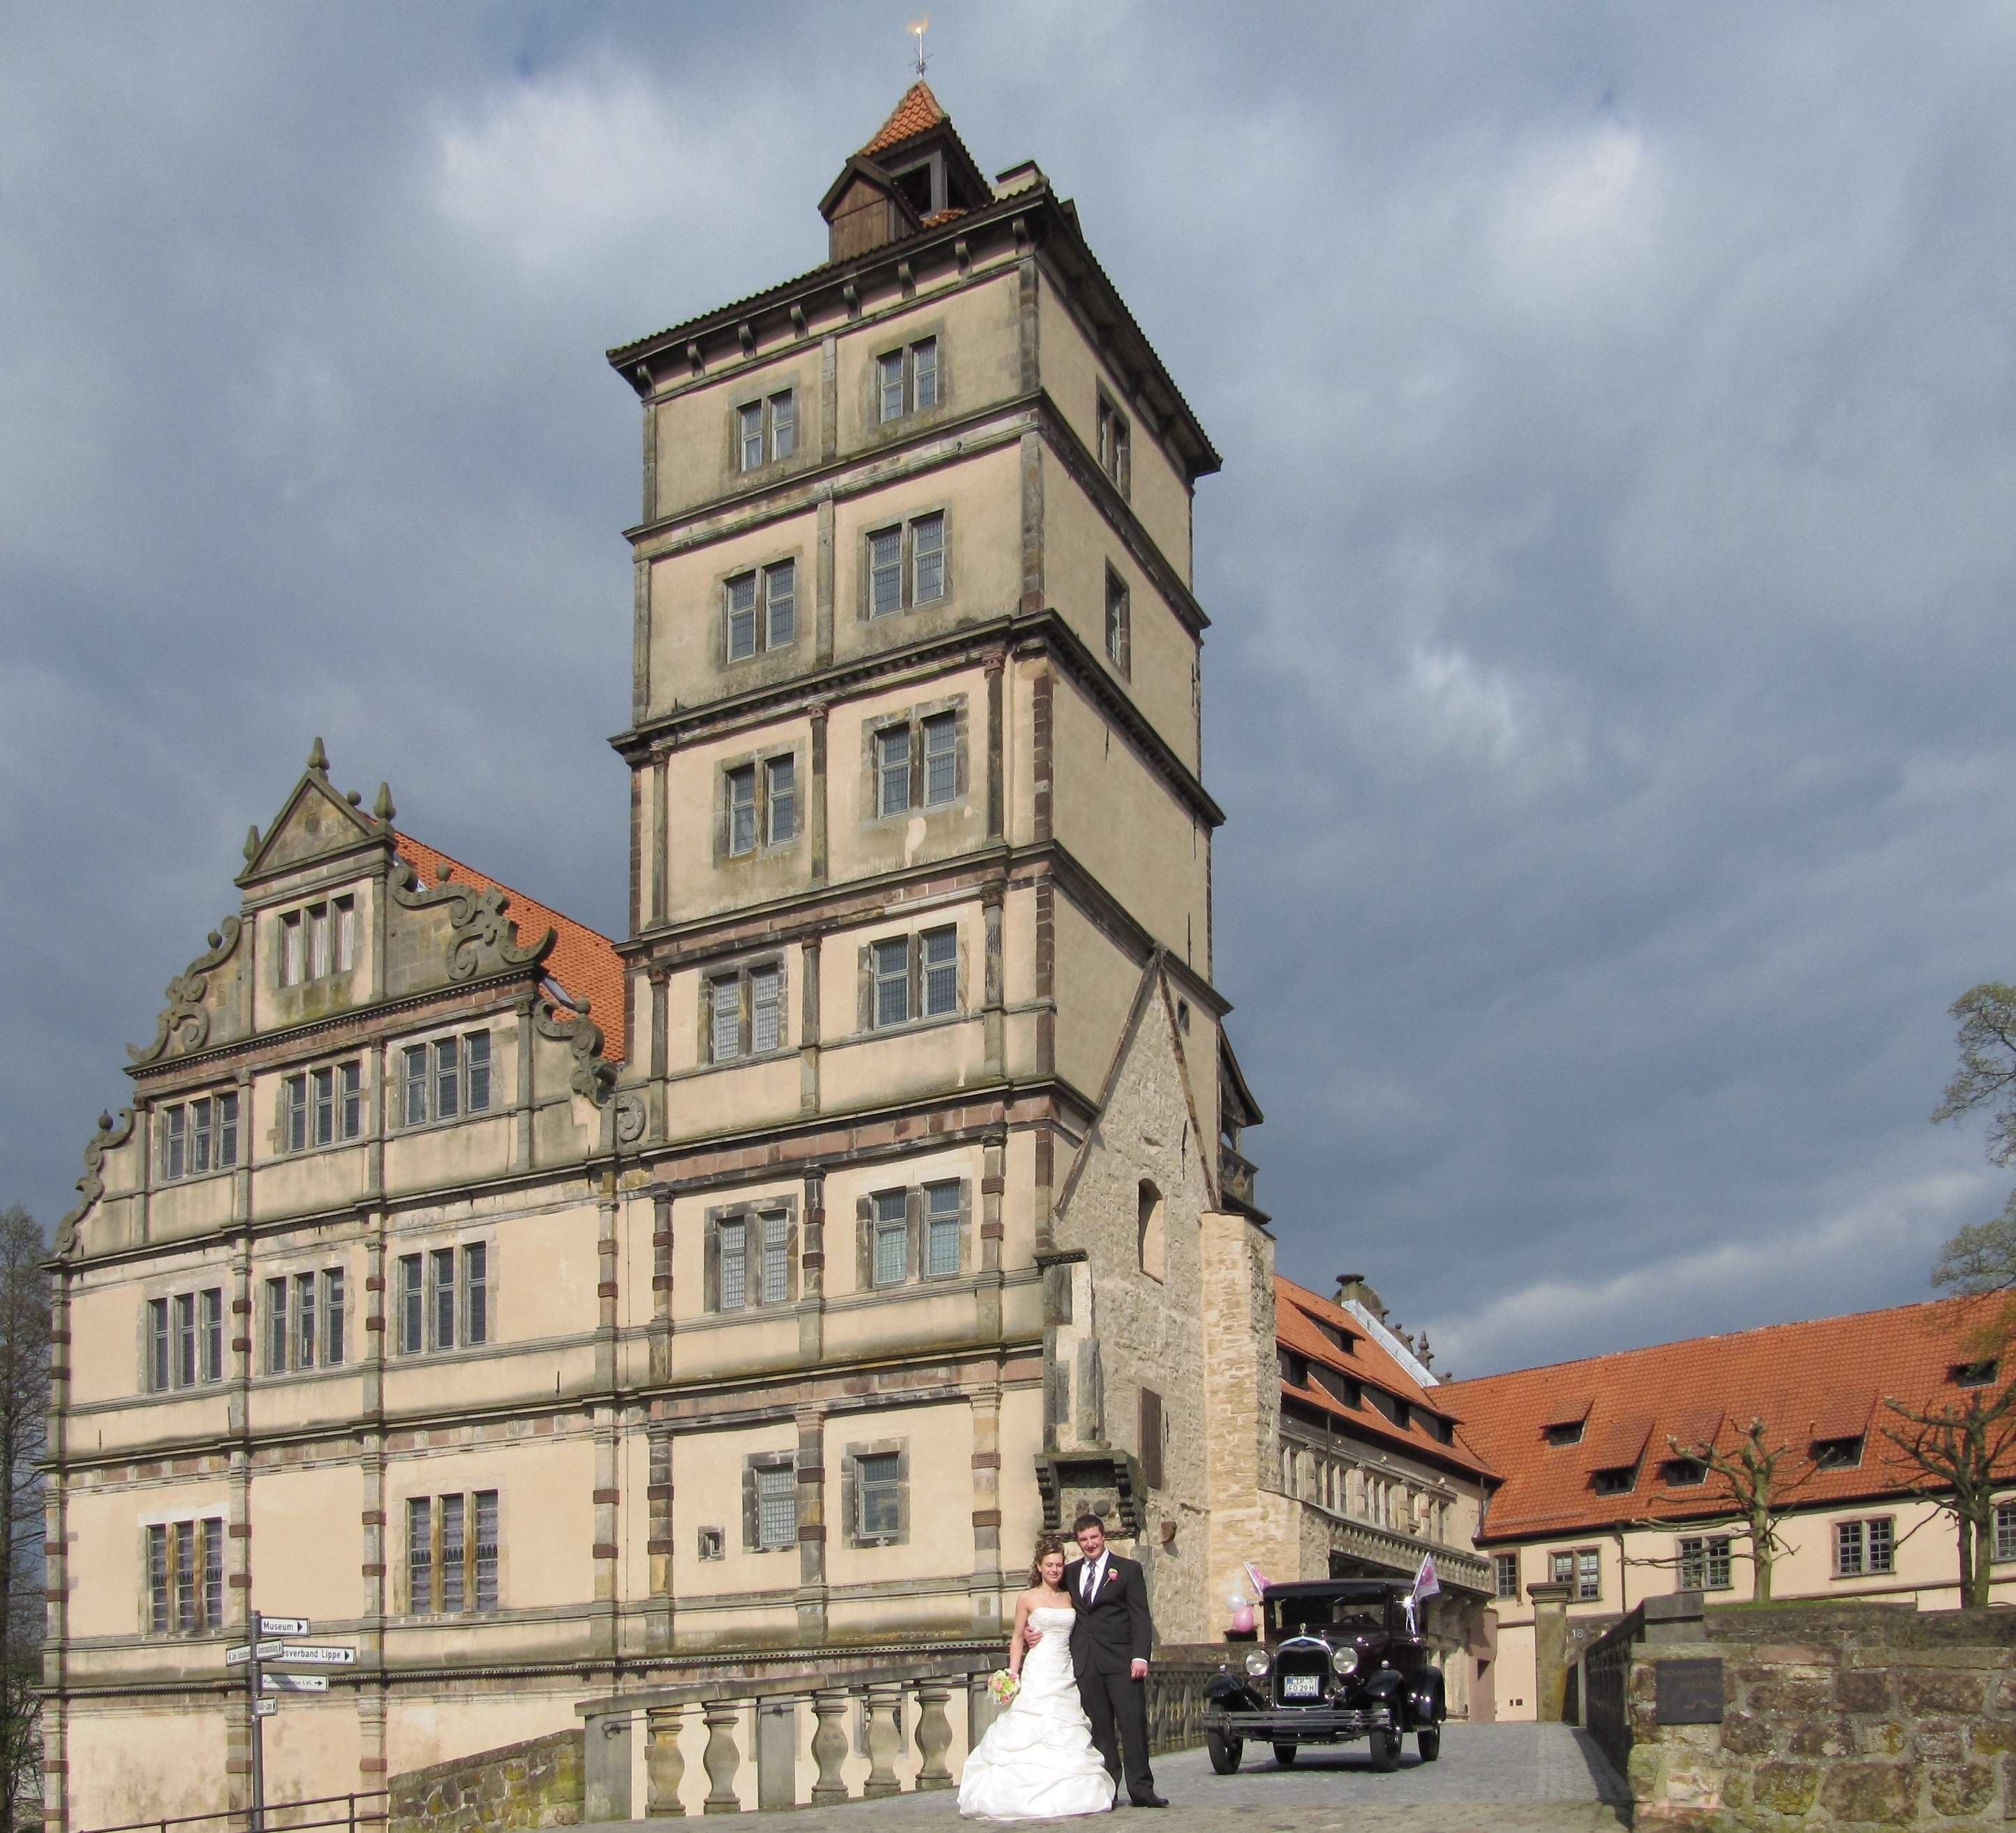
architecture, town, building, chateau, old, city, cityscape, downtown, tower, plaza, castle, landmark, facade, tourism, old building, waterway, tower block, clock tower, bell tower, old town, germany, town square, historically, neighbourhood, hanseatic city, tours, lemgo